Bursa

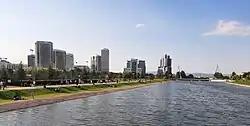
Bursa is one of the leading industrial and agricultural production centres in Turkey.

Bursa is the largest production centre of the Turkish automotive industry. Factories of motor vehicle producers like Fiat, Renault and Karsan, as well as automotive parts producers like Bosch, Mako, Valeo, Johnson Controls, Delphi have been active in the city for decades. The textile and food industries are equally strong, with Coca-Cola, Pepsi Cola and other beverage brands, as well as fresh and canned food industries being present in the city's organized industrial zones.